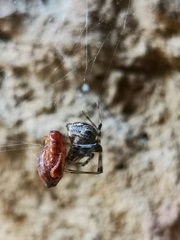
Species: Parasteatoda_tepidariorum